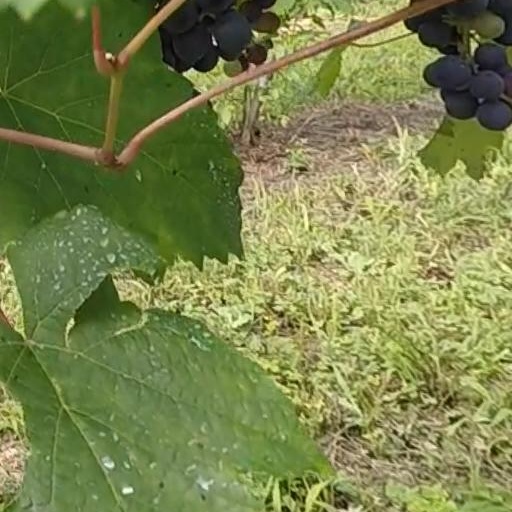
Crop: grape